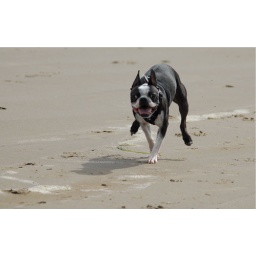
Sam enjoyed the beach very much, he was running around wild from the second we let him off the leash.